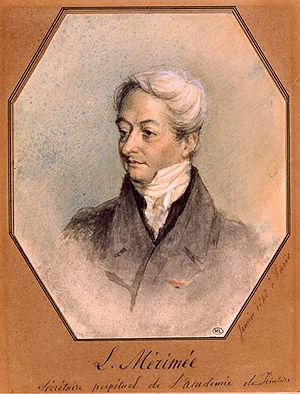
Léonor Mérimée ""Secrétaire perpétuel de l'Académie de Peinture janvier 1828 à Paris"""
Jean François Léonor Mérimée, dit Léonor Mérimée, né à Chambrais le 16 septembre 1757 et mort à Paris en 1836, est un littérateur, peintre et chimiste spécialisé dans l’art industriel et décoratif français.